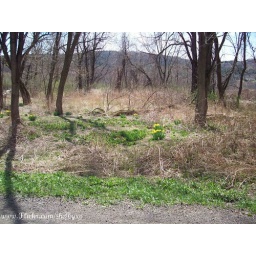
Beautiful green grass in a huge patch of dead grass, followed by wild flowers scattered.